Military history of the Jin dynasty and the Sixteen Kingdoms

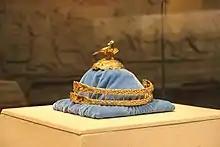
Xiongnu gold crown, Warring States period

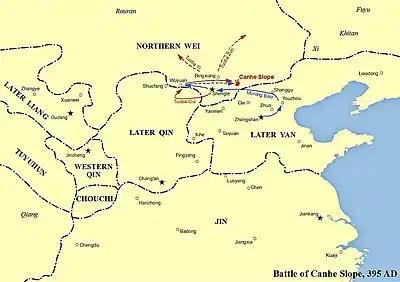
Battle of Canhe Slope, 395 AD.

Sima Yan, Emperor Wu of Jin, died on 16 May 290, and was succeeded by his son and crown prince Sima Zhong, posthumously Emperor Hui of Jin. Emperor Hui proved to be mentally deficient, possibly even mentally handicapped, and his father was aware of the situation. However he feared that to skip his eldest son in the line of succession would destabilize the empire with a succession struggle, so he maintained Zhong's position as heir apparent. The decision proved to be a disaster. Upon Sima Zhong's accession, the former empress' uncle Yang Jun took regency and removed his rival Sima Liang from power. Emperor Hui's wife Jia Nanfeng organized a coup and removed Yang Jun from power on 23 April 291. With assistance from the empress, the fifth son of Sima Yan, Sima Wei, then killed Liang. The empress Jia Nanfeng turned on Wei and killed him immediately afterwards, becoming de facto ruler of Jin.